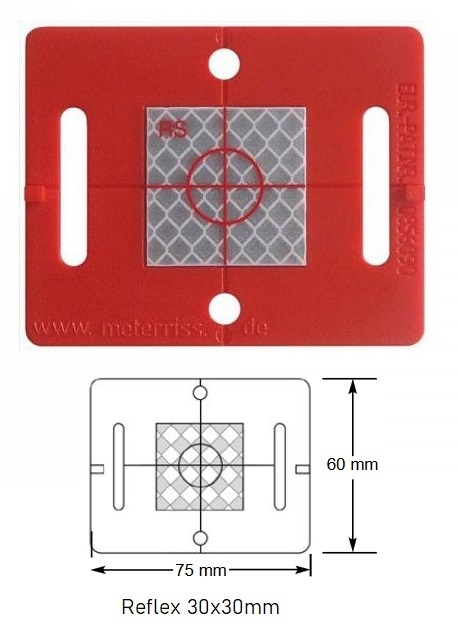
Smart Target RS51 Reflex 30x30mm
Brand: Geofix AB
Smart Target RS51 Reflex 30x30mm, Röd, Självhäftande För snabb positionering med tachymetern och alla vanliga mätinstrument För konstruktion av bro och tunnel Långsiktig övervakning av broar och byggnader För mätning och övervakning av fasader För övervakning av formsättning under betonghällning, t.ex. för bryggbågar, enkelsidig väggforskaling etc. För industriell konstruktion och hallkonstruktion För produktionslinjer För att säkerställa att höjder och axlar är ordentligt markerade Temperatur och UV-resistent Kan monteras även på svåra ytor Korshår är tryckt på stödplattan under den exakta mitten av det reflekterande målet för att säkerställa att undersökningspunkten är markant. Om det reflekterande målet skadas kan det enkelt bytas ut och den ursprungliga undersökningspunkten kan återställas snabbt, enkelt och billigt
Category: Hardware > Tools > Measuring Tools & Sensors > Levels > Sight Levels > Handheld Sight Levels